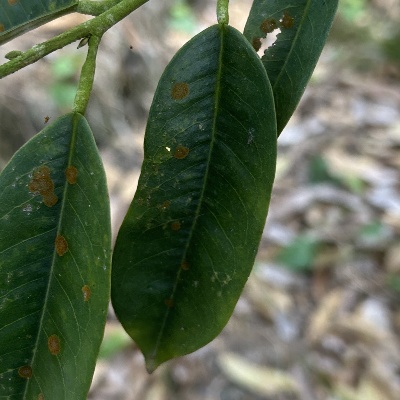
Label: Leaf_Algal